Chinatown, San Francisco

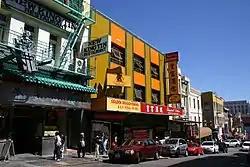
Imperial Palace Restaurant in 2010. The Imperial Palace replaced the Golden Dragon in the same space at 816 Washington.

In the 1850s, San Francisco ""was all but submerged in Caucasian forms of gambling and prostitution and lewdness"". During the late period of the California Gold Rush, a few Chinese female prostitutes began their sexual businesses in Chinatown. In addition, the major prostitution enterprises had been raised by criminal gang group "Tong", importing unmarried Chinese women to San Francisco. During the 1870s to 1880s, the population of Chinese sex workers in Chinatown grew rapidly to more than 1,800, accounting for 70% of the total Chinese female population.